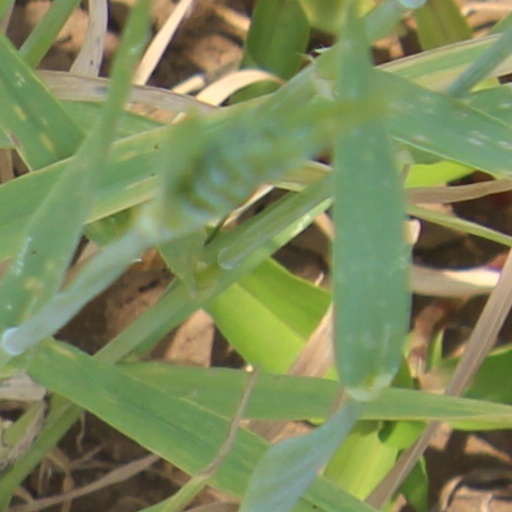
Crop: wheat